Ed Bearss

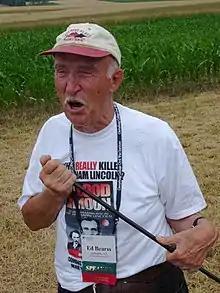
Bearss leading a tour at Gettysburg National Military Park (July 2005)

Bearss retired from the NPS on 30 September 1995, though he continued to lead tours of ACW battlefields for the Smithsonian Institution, the National Geographic Society, the National Trust for Historic Preservation, and Civil War Roundtables. The NPS awarded him the unique title of National Park Service Historian Emeritus. Frances and Roger G. Kennedy endowed the Bearss Fellowship Award in his honor; it "supports NPS employees' graduate-level studies in American History or American Studies and is administered in partnership with the National Park Foundation".